Hyksos

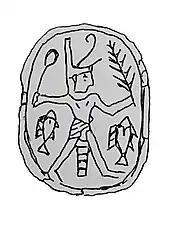
Drawing of a Hyksos-era scarab found at Tell el-Dab'a depicting the pharaoh as the Near-Eastern weather god (Baal) or vice versa. The aim appears to be to present the Hyksos ruler as a divine figure. Original privately owned, kept at the University of Fribourg.

The Hyksos engagement in long-distance diplomacy is confirmed by a cuneiform letter discovered in the ruins of Avaris. Hyksos diplomacy with Crete and ancient Near East is also confirmed by the presence of gifts from the Hyksos court in those places. Khyan, one of the Hyksos rulers, is known for his wide-ranging contacts, as objects in his name have been found at Knossos and Hattusha indicating diplomatic contacts with Crete and the Hittites, and a sphinx with his name was bought on the art market at Baghdad and might demonstrate diplomatic contacts with Babylon, possibly with the first Kassites ruler Gandash.